Shu Xiuwen

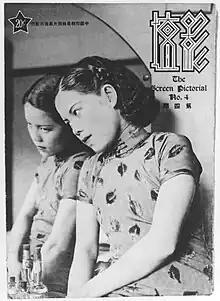
Shu on the cover of "The Screen Pictorial", No.4 (1935)

Considering her job humiliating, Shu Xiuwen—then 16 years old—left Beijing for Shanghai in the spring of 1931 to seek better opportunities. She found work teaching Mandarin at the Tianyi Film Company and served as a voice actress in Tianyi's "Sing-Song Girl Red Peony" (1931), China's first sound film, thus becoming China's first voice actress. She was also introduced to Chen Yumei, the star actress of Tianyi, who gave Shu a minor role in the film "A Girl Named Yunlan" 1932).